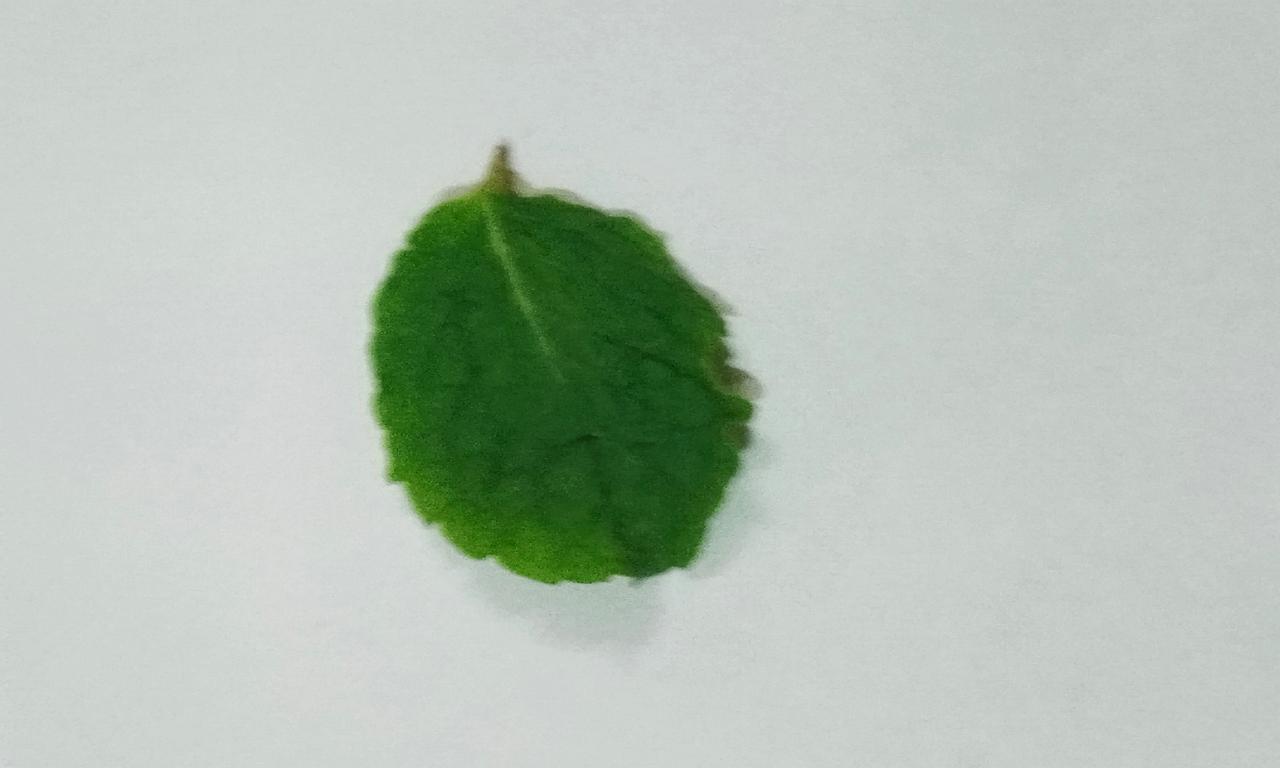
Label: Fresh